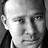
Emotion: neutral